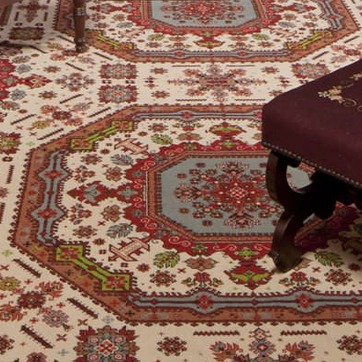
Material: carpet